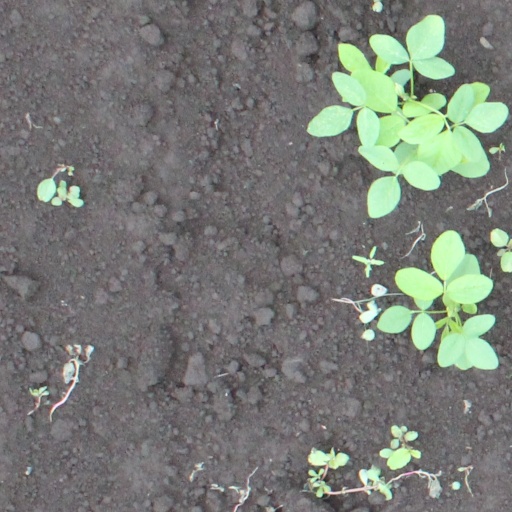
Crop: soybean